Rita O'Hare

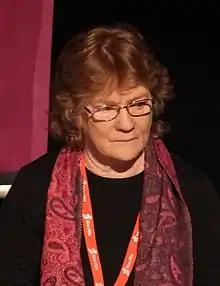
O'Hare in 2014

Rita O'Hare ( McCulloch; 1943 – 3 March 2023) was the general secretary of Sinn Féin, and from 1998 to 2023 the party's representative to the United States.